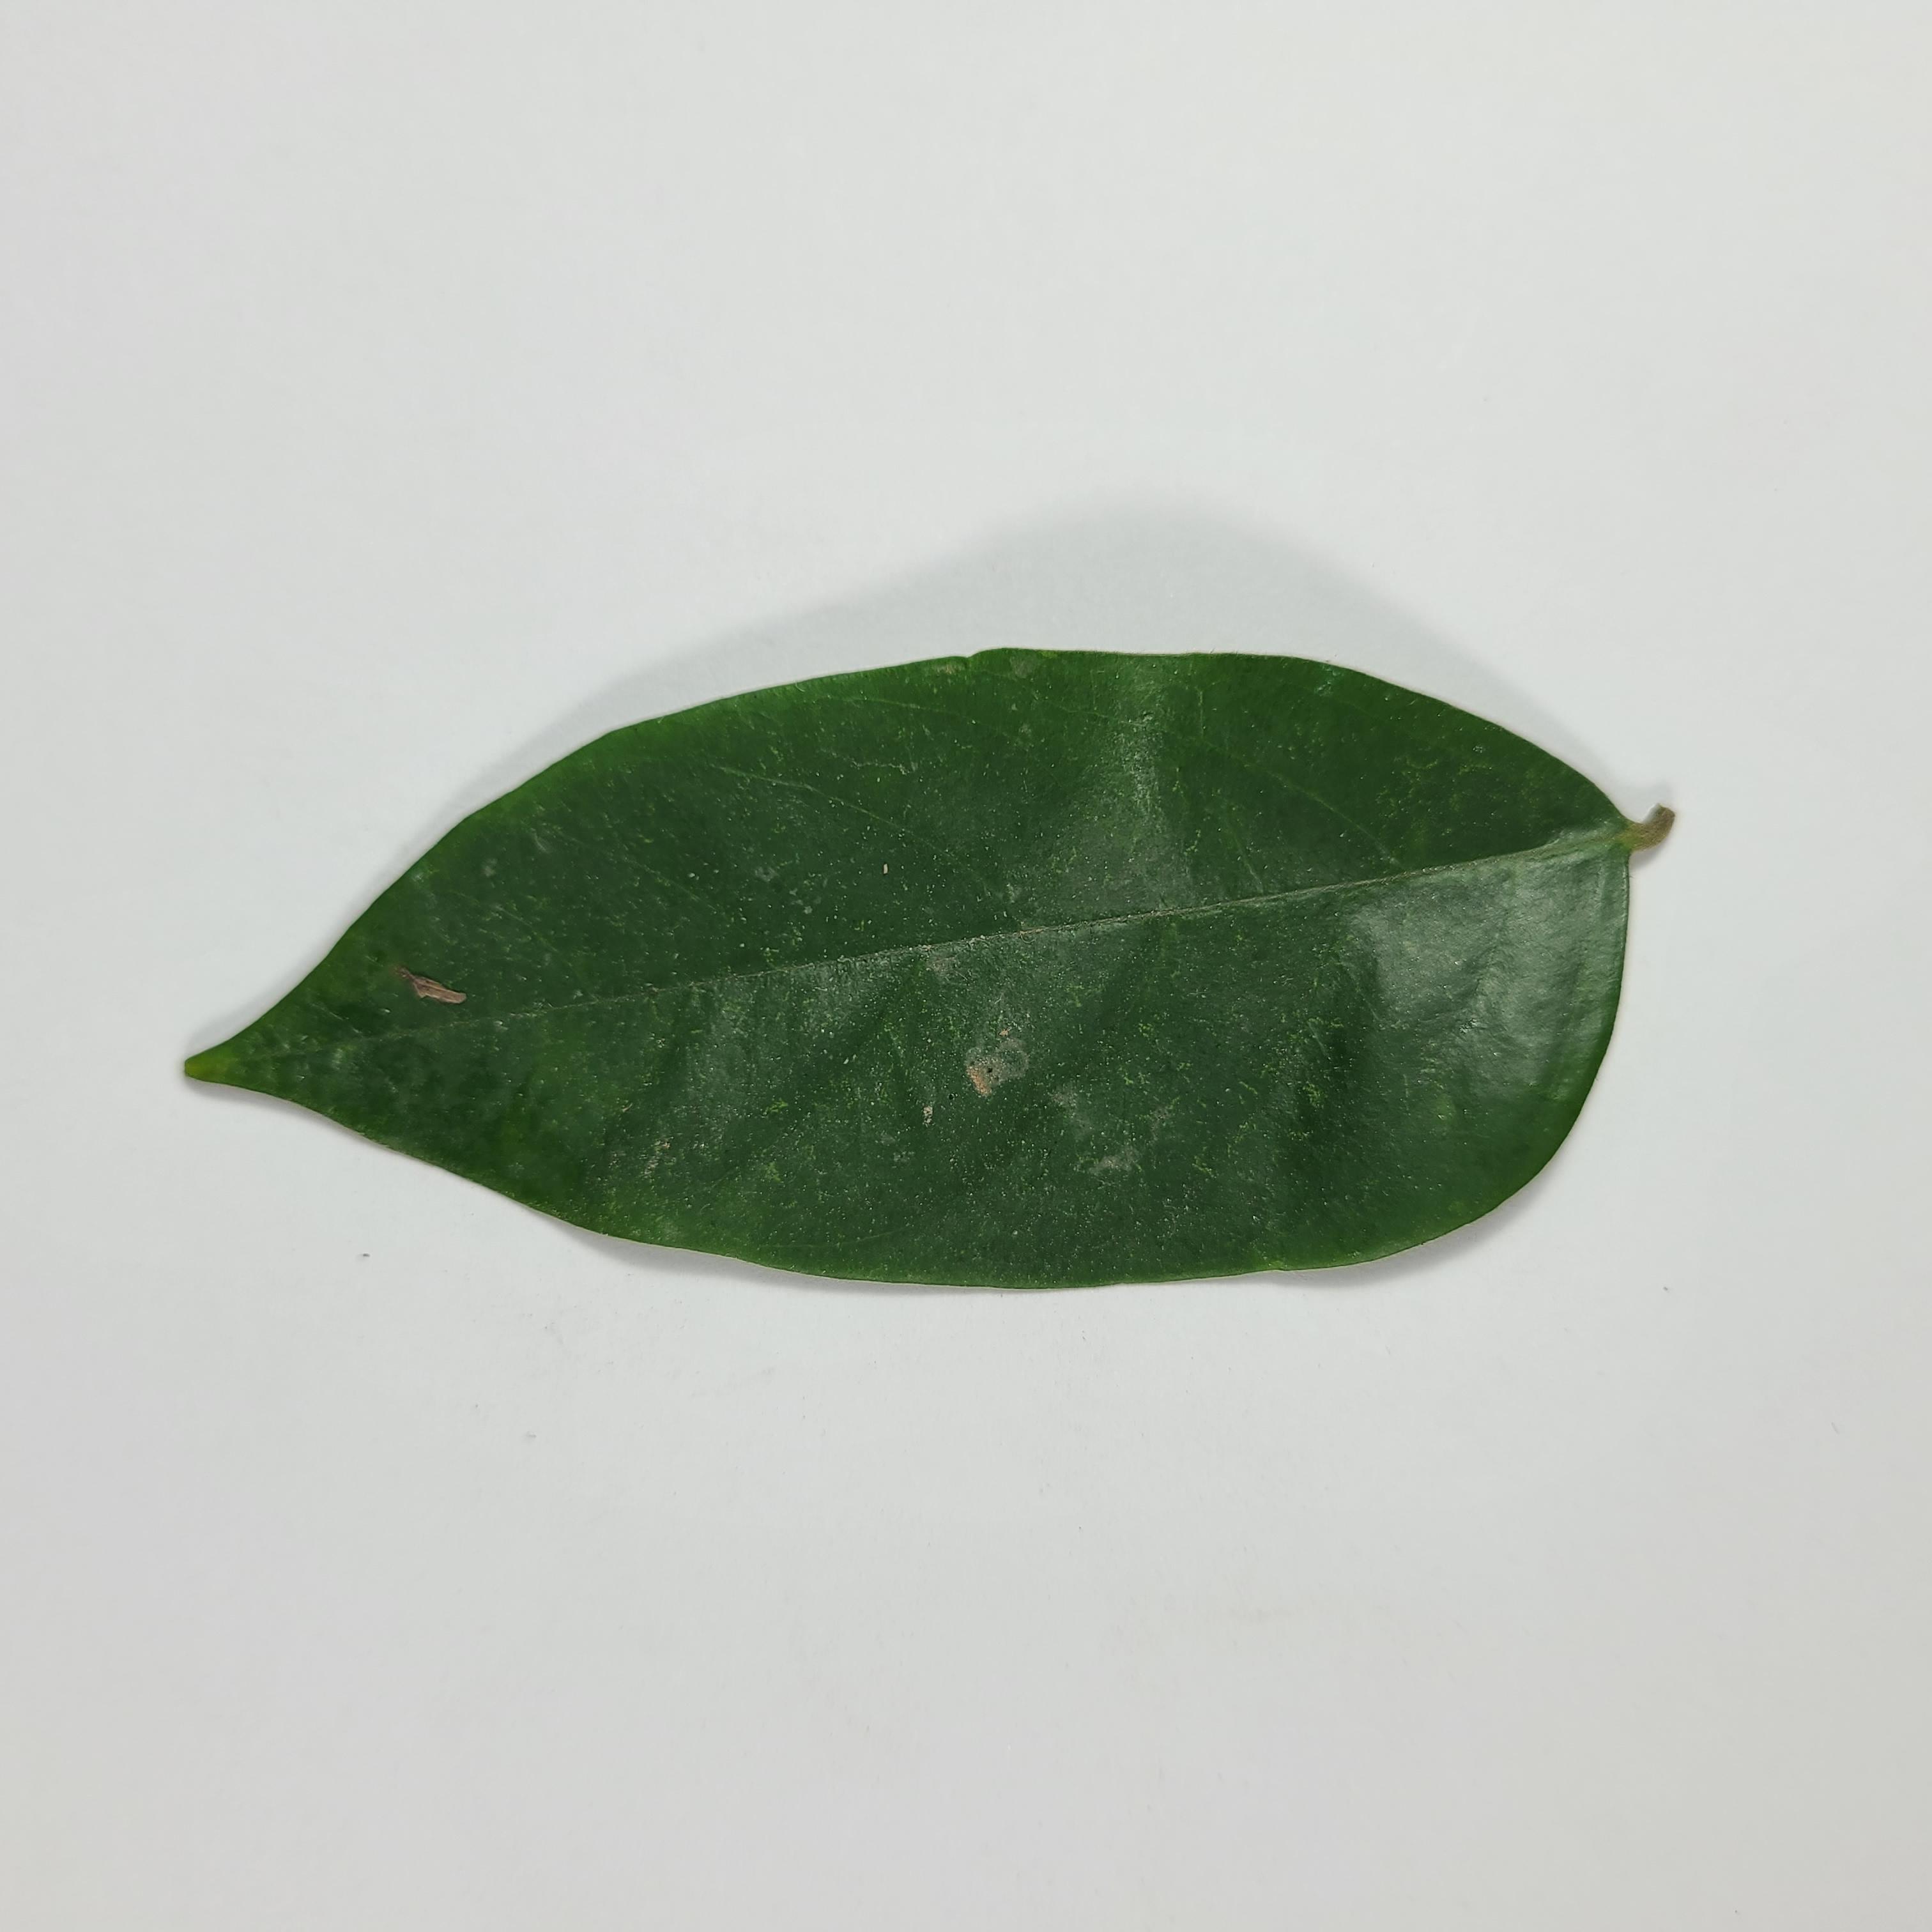
Label: Healthy Leaves